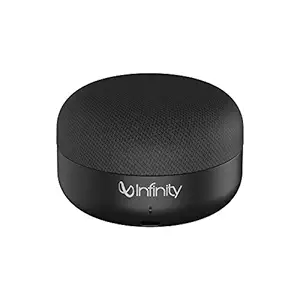
Infinity (JBL Fuze Pint
Category: Electronics
Price: 899 (list price: 1999)
Rating: 4.1 (30,469 ratings)
About this product: Pocket Size Portable Bluetooth Speakers|5 hours Music Playtime Under Optimum Audio Settings and please ensure speaker is 100% charged before usage|Dual Equalizer Modes for Normal & Deep Bass Output|Wireless Bluetooth Streaming|Speakerphone. Frequency Response 180Hz - 20KHz. Signal to noise Ratio 70dB (Aux)|Voice Assistant Integration|Battery Size (mAh) 3.7V/480mAH with Charging Time 2.5 H @ 5V0.5A